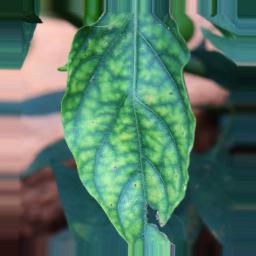
Label: nutritional